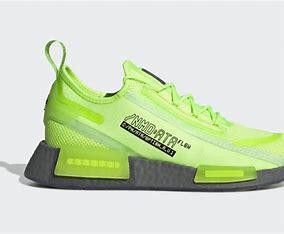
Brand: Adidas
Model: NMD_R1 Spectoo